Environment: real
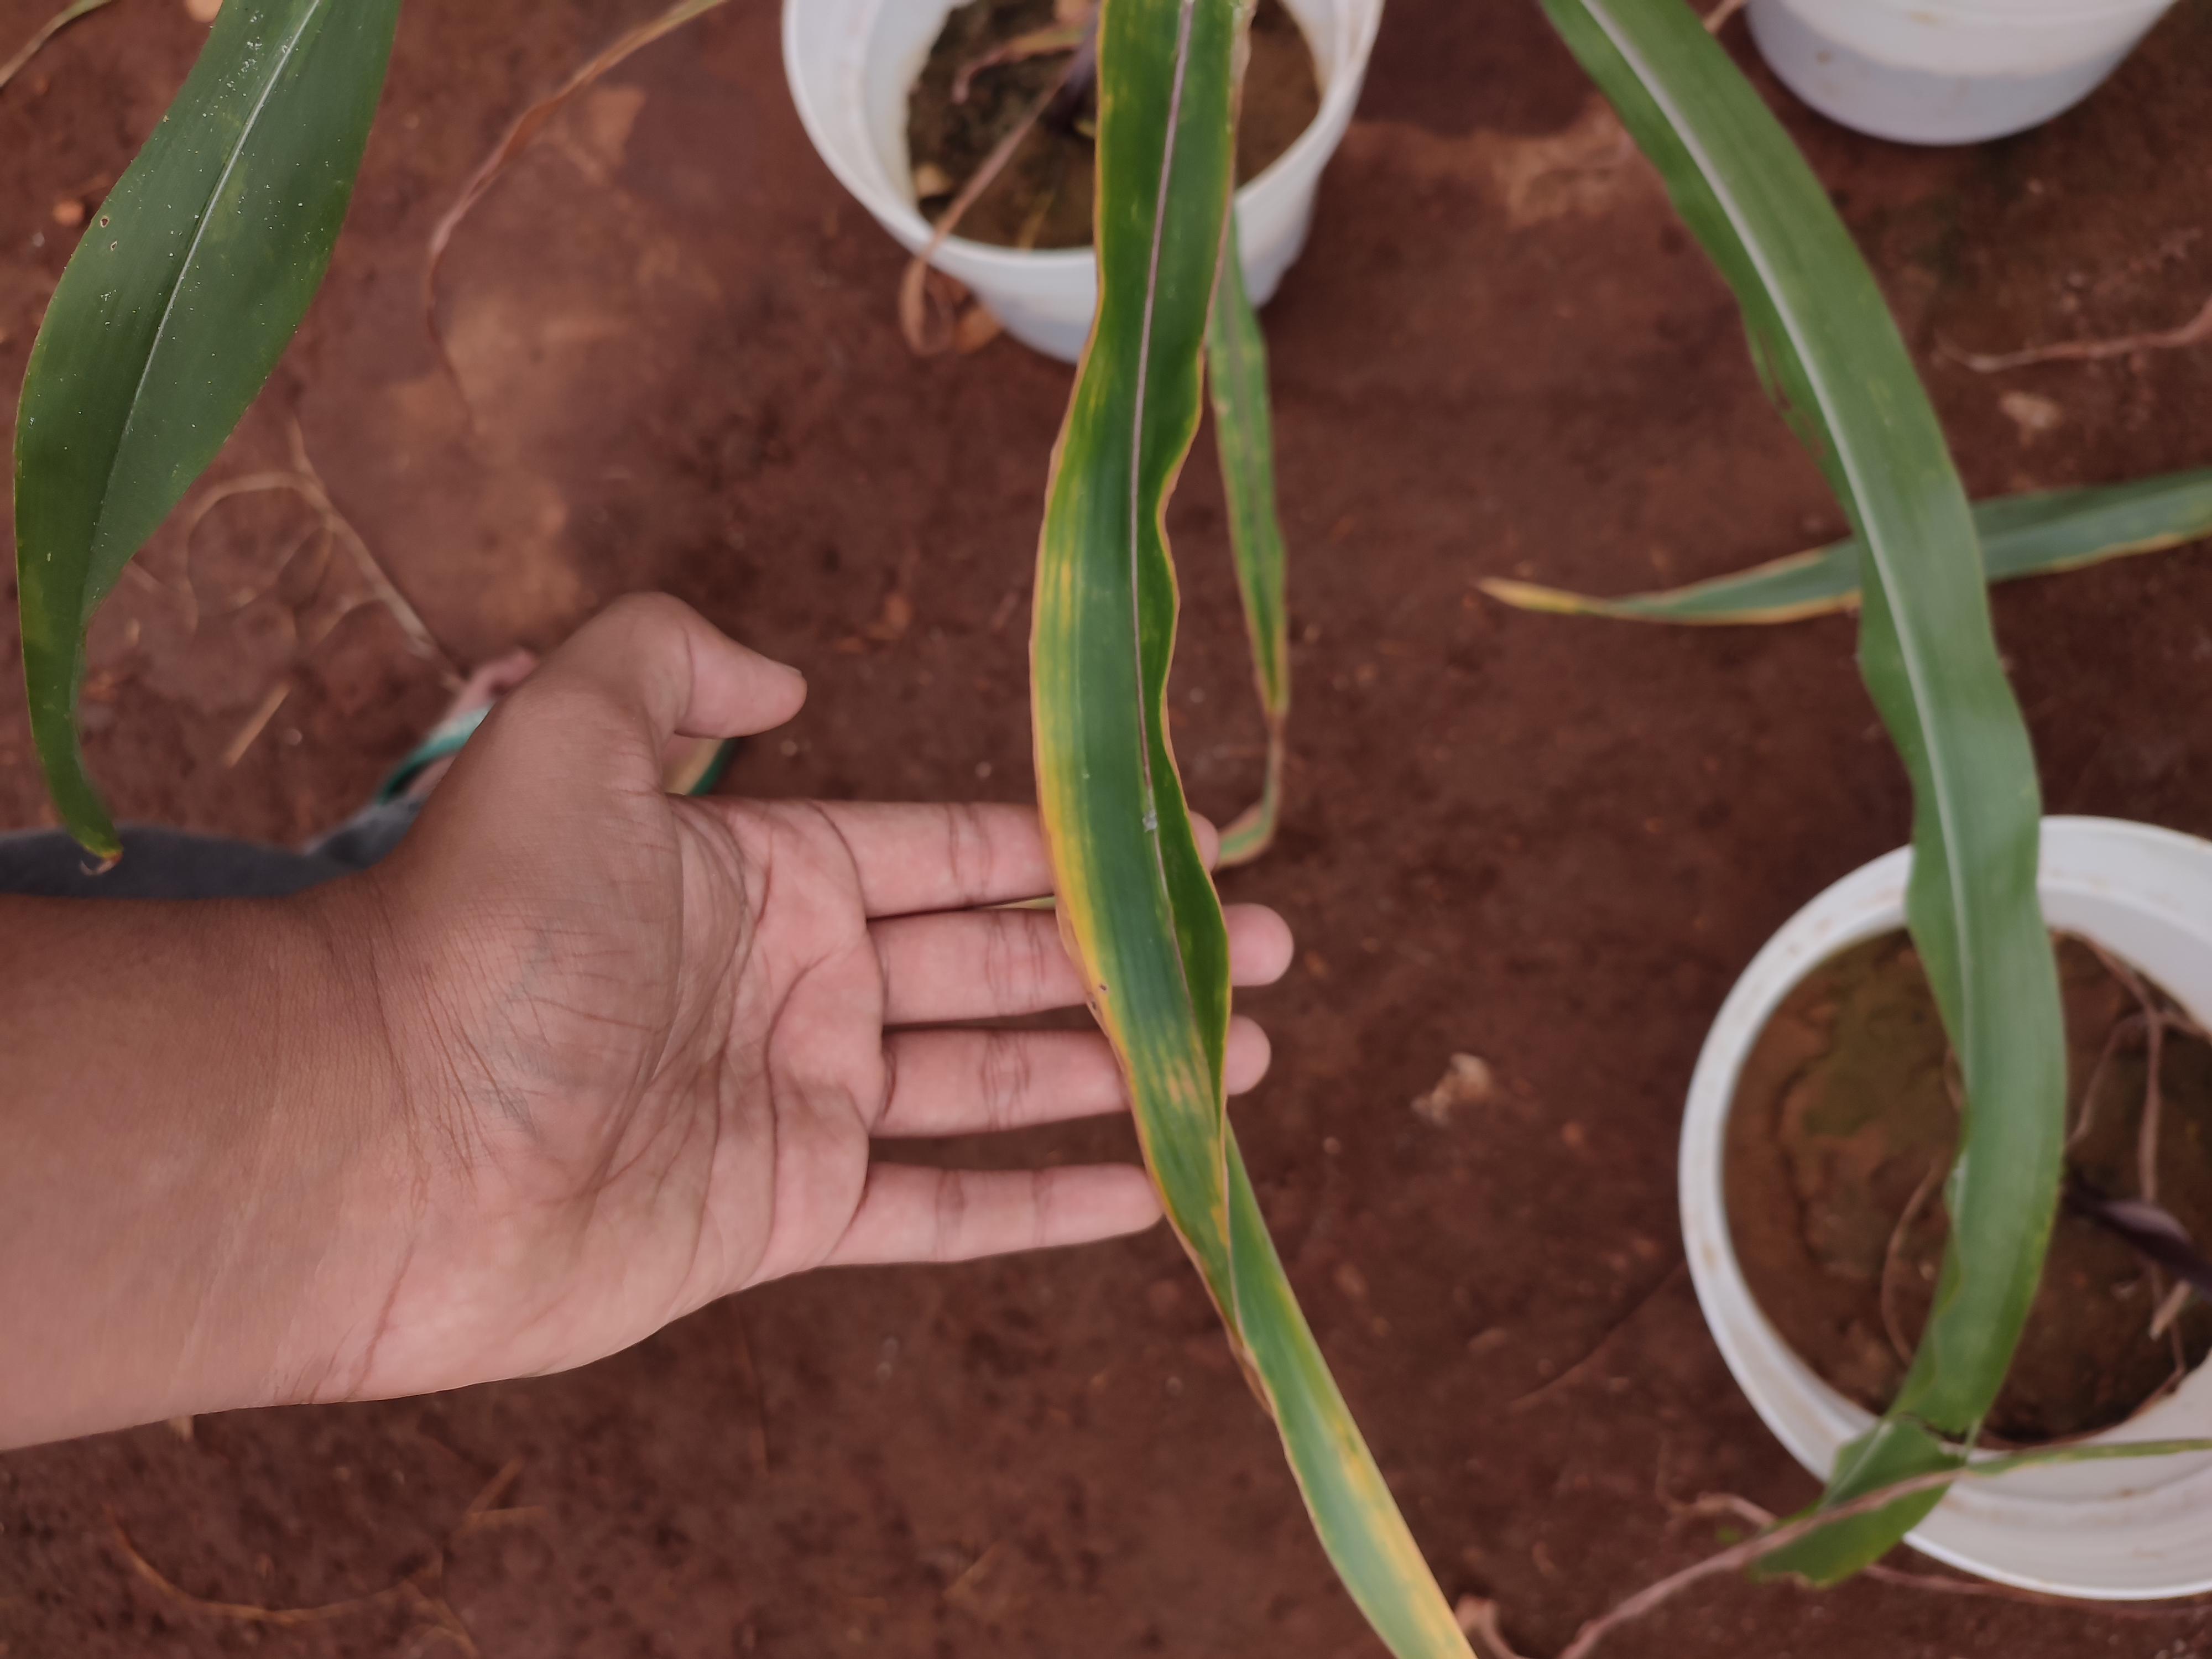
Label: potassium_deficiency